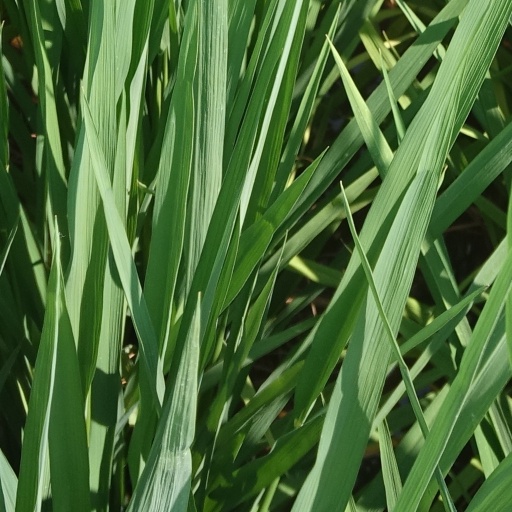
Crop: rice